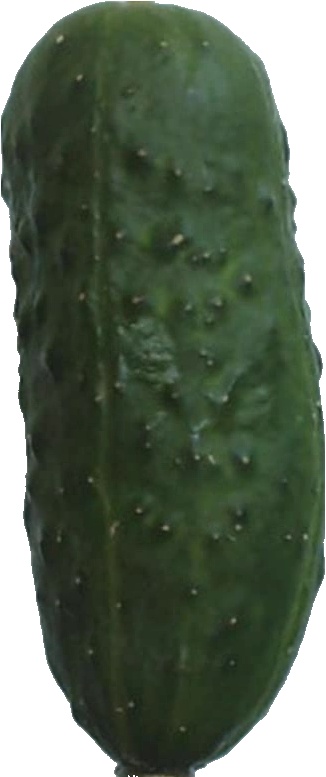
Label: cucumber_1